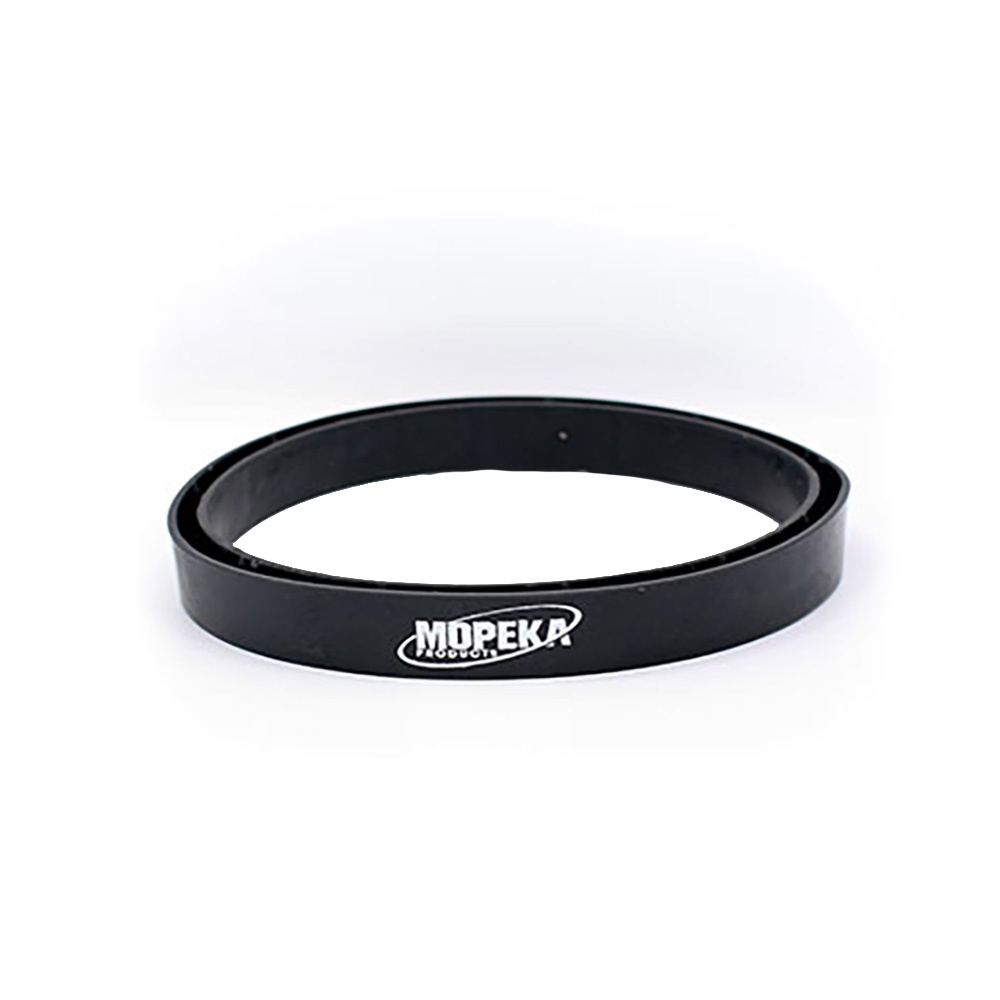
Mopeka Halo LPG Cylinder Foot Ring Cover [M1001062]
Halo LPG Cylinder Foot Ring Cover The Mopeka Halo is a thermoplastic rubber foot ring for standard cylinders. Designed for 20, 30, or 40 lbs USA Cylinders. Protects your car, RV tray, and floor surfaces from the rust and grime that builds up on cylinders. Halo also provides the benefit of creating space and improving wireless range when used with a sensor. Specifications: Type: Parts
Brand: Mopeka
Category: Hardware > Plumbing > Plumbing Fixture Hardware & Parts